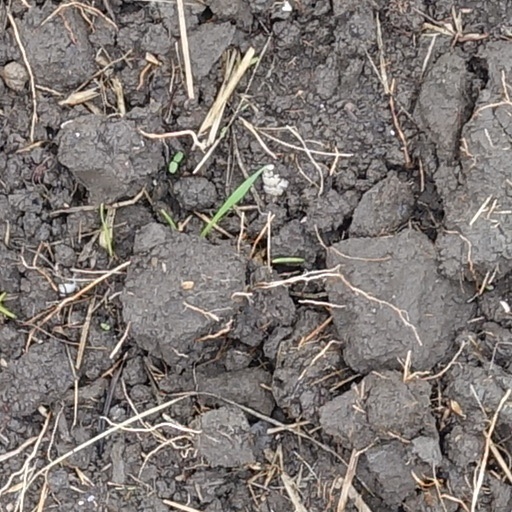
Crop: wheat